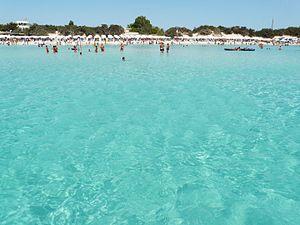
Porto Cesareo est une commune de la province de Lecce dans la région Pouilles en Italie méridionale située au bord de la mer Ionienne dans la péninsule du Salento.